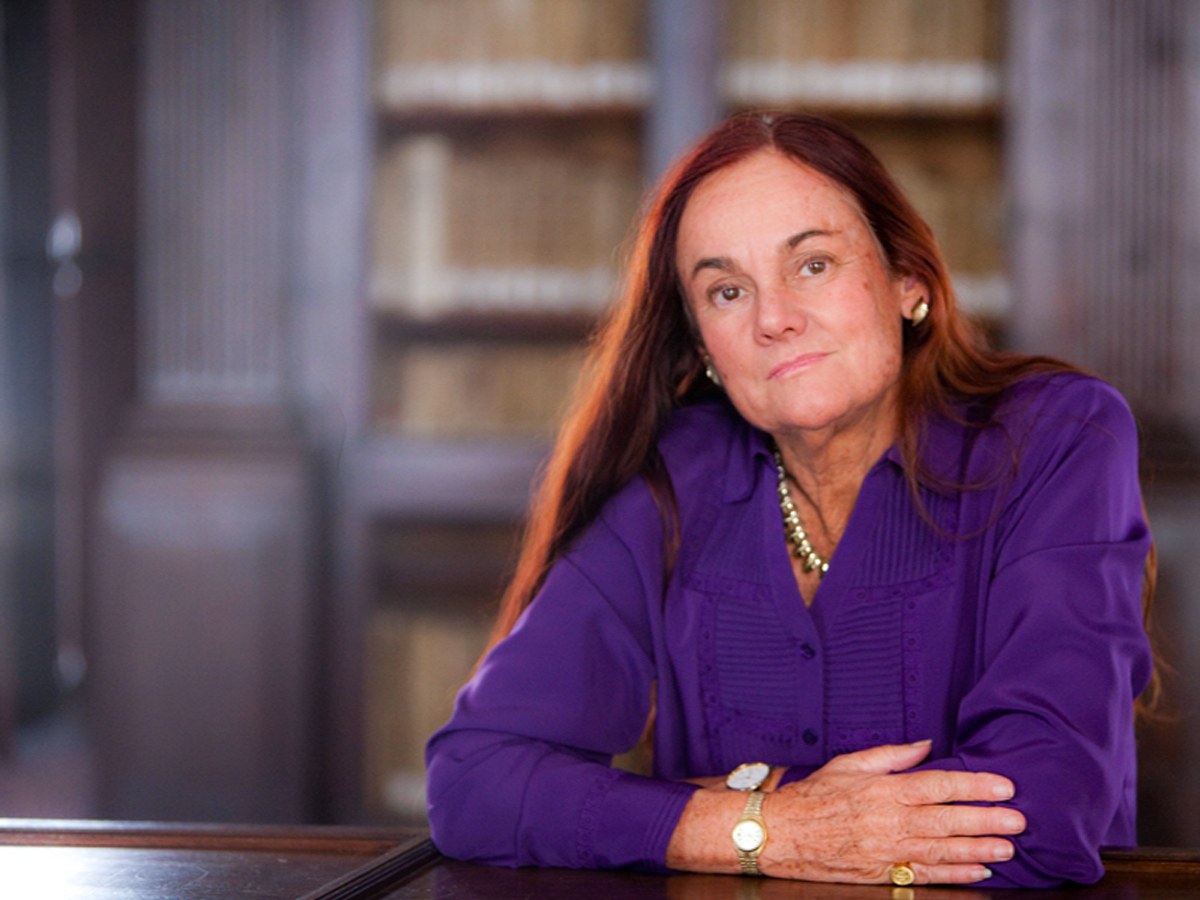
Gender: women